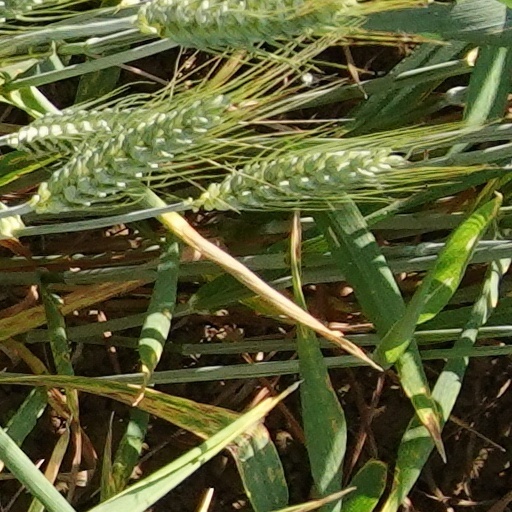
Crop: wheat